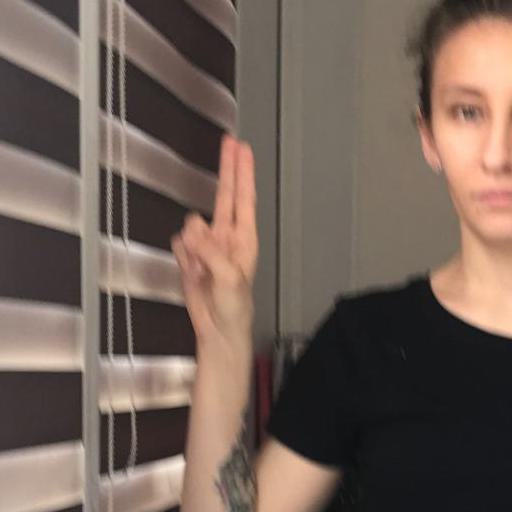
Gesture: two_up